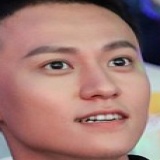
diễn viên Tần Tuấn Kiệt